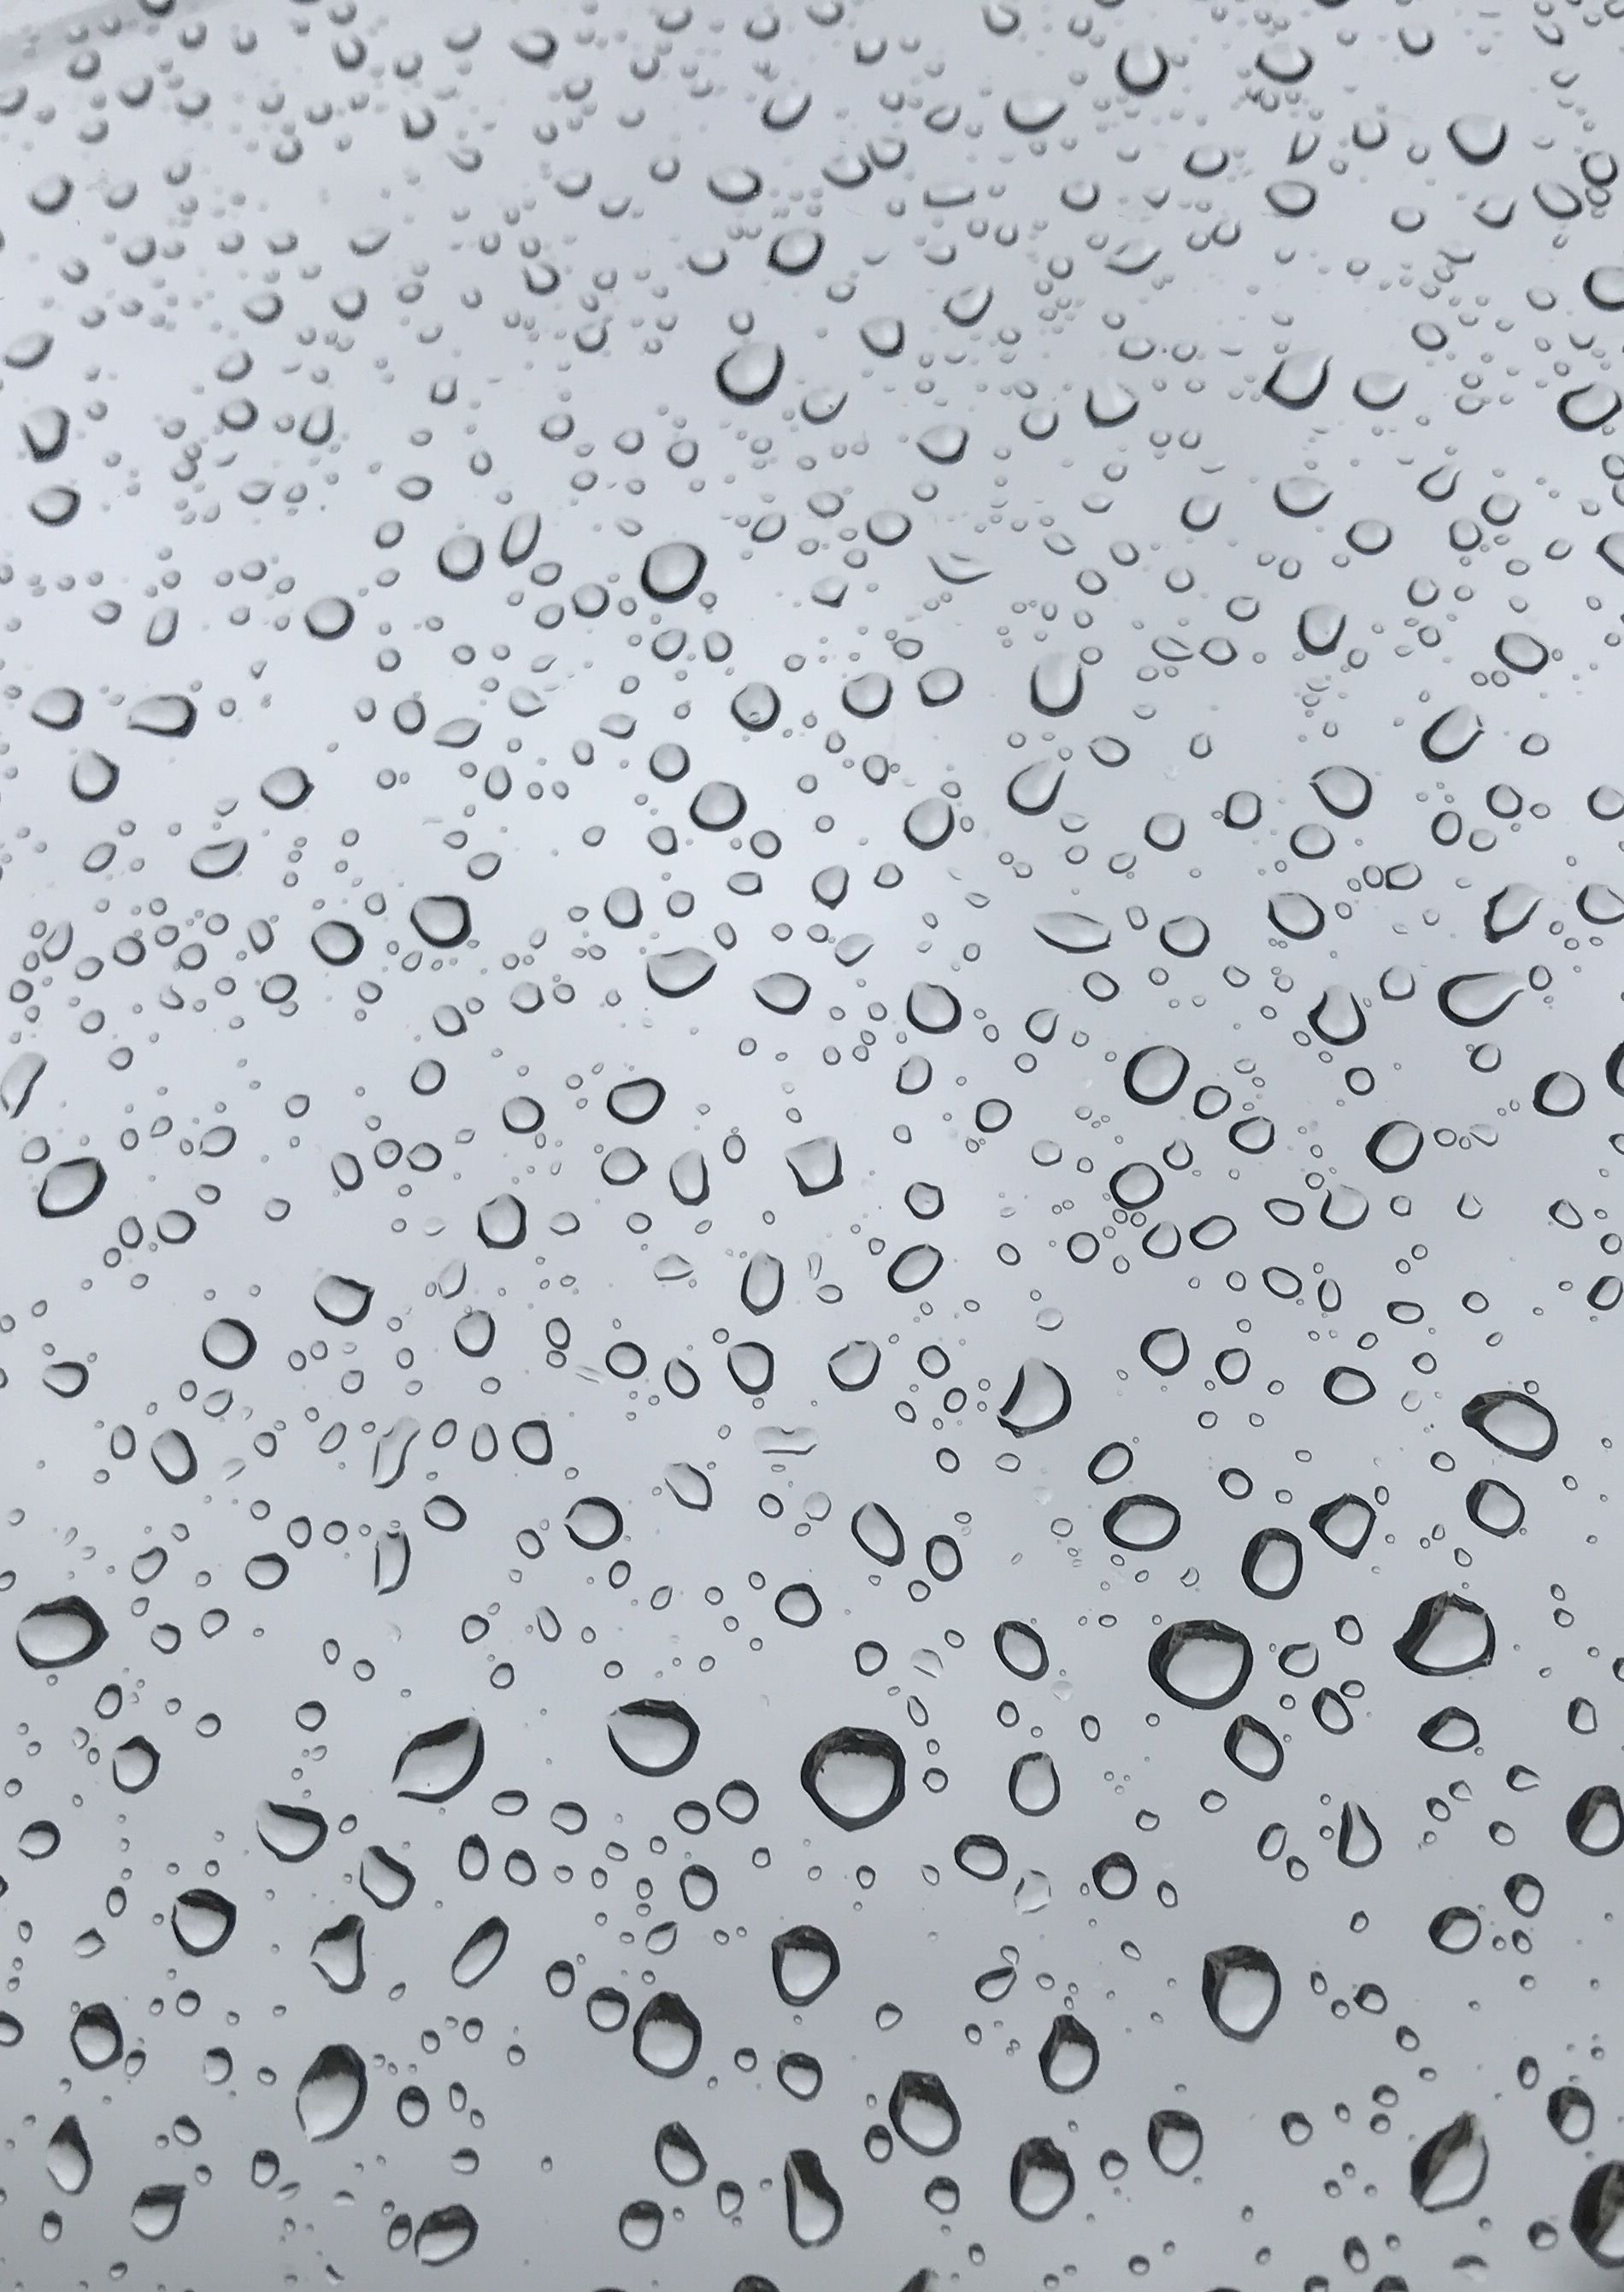
water, drop, black and white, sky, texture, rain, wet, pattern, line, weather, storm, monochrome, circle, font, raindrops, thunderstorm